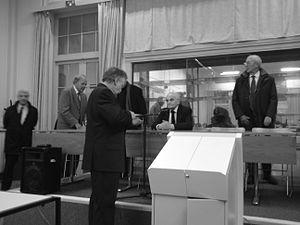
Visite de Michel Déon, académicien, au lycée Massena où il était élève